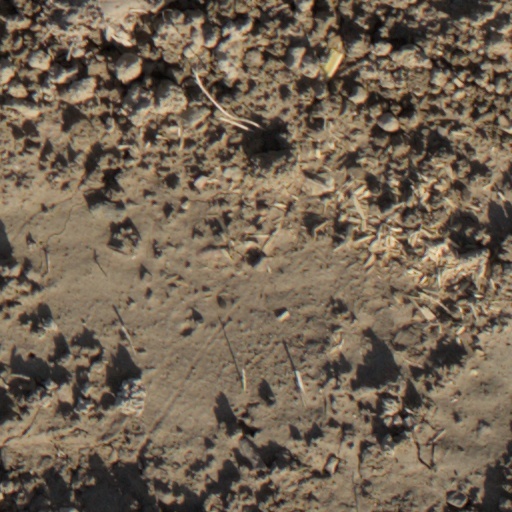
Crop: wheat